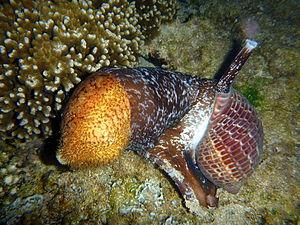
Une tonne (Tonna perdix) en train d'essayer d'avaler un concombre de mer (probablement Actinopyga echinites) à la Réunion, de nuit. Cette observation a fait l'objet d'une publication scientifique.
Les Holothuries sont une classe d'animaux marins de l'embranchement des échinodermes au corps mou et oblong, et possédant un cercle de tentacules autour de la bouche. Elles sont aussi appelées concombres de mer ou bêches de mer, et possèdent une grande diversité de sobriquets sur les différentes côtes.
L’holothurie brune ou « holothurie épineuse » est une espèce de concombre de mer de la famille des Holothuriidae.
Tonna perdix est un mollusque gastéropode marin de la famille des Tonnidae.